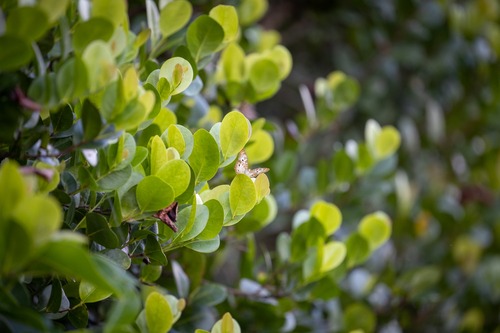
Scientific name: Anartia jatrophae
Common name: White peacock
Family: Nymphalidae
Order: Lepidoptera
Pollinator type: Primary pollinator
Habitat: Gardens, parks, and open areas
Geographic range: Southern United States to Argentina
Conservation status: Least Concern